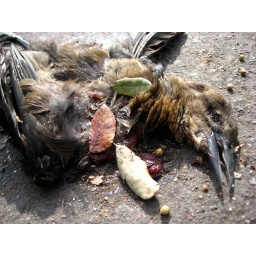
some awesome roadkill i found in the bike lane riding to noska'a house for the annual christmas duel.